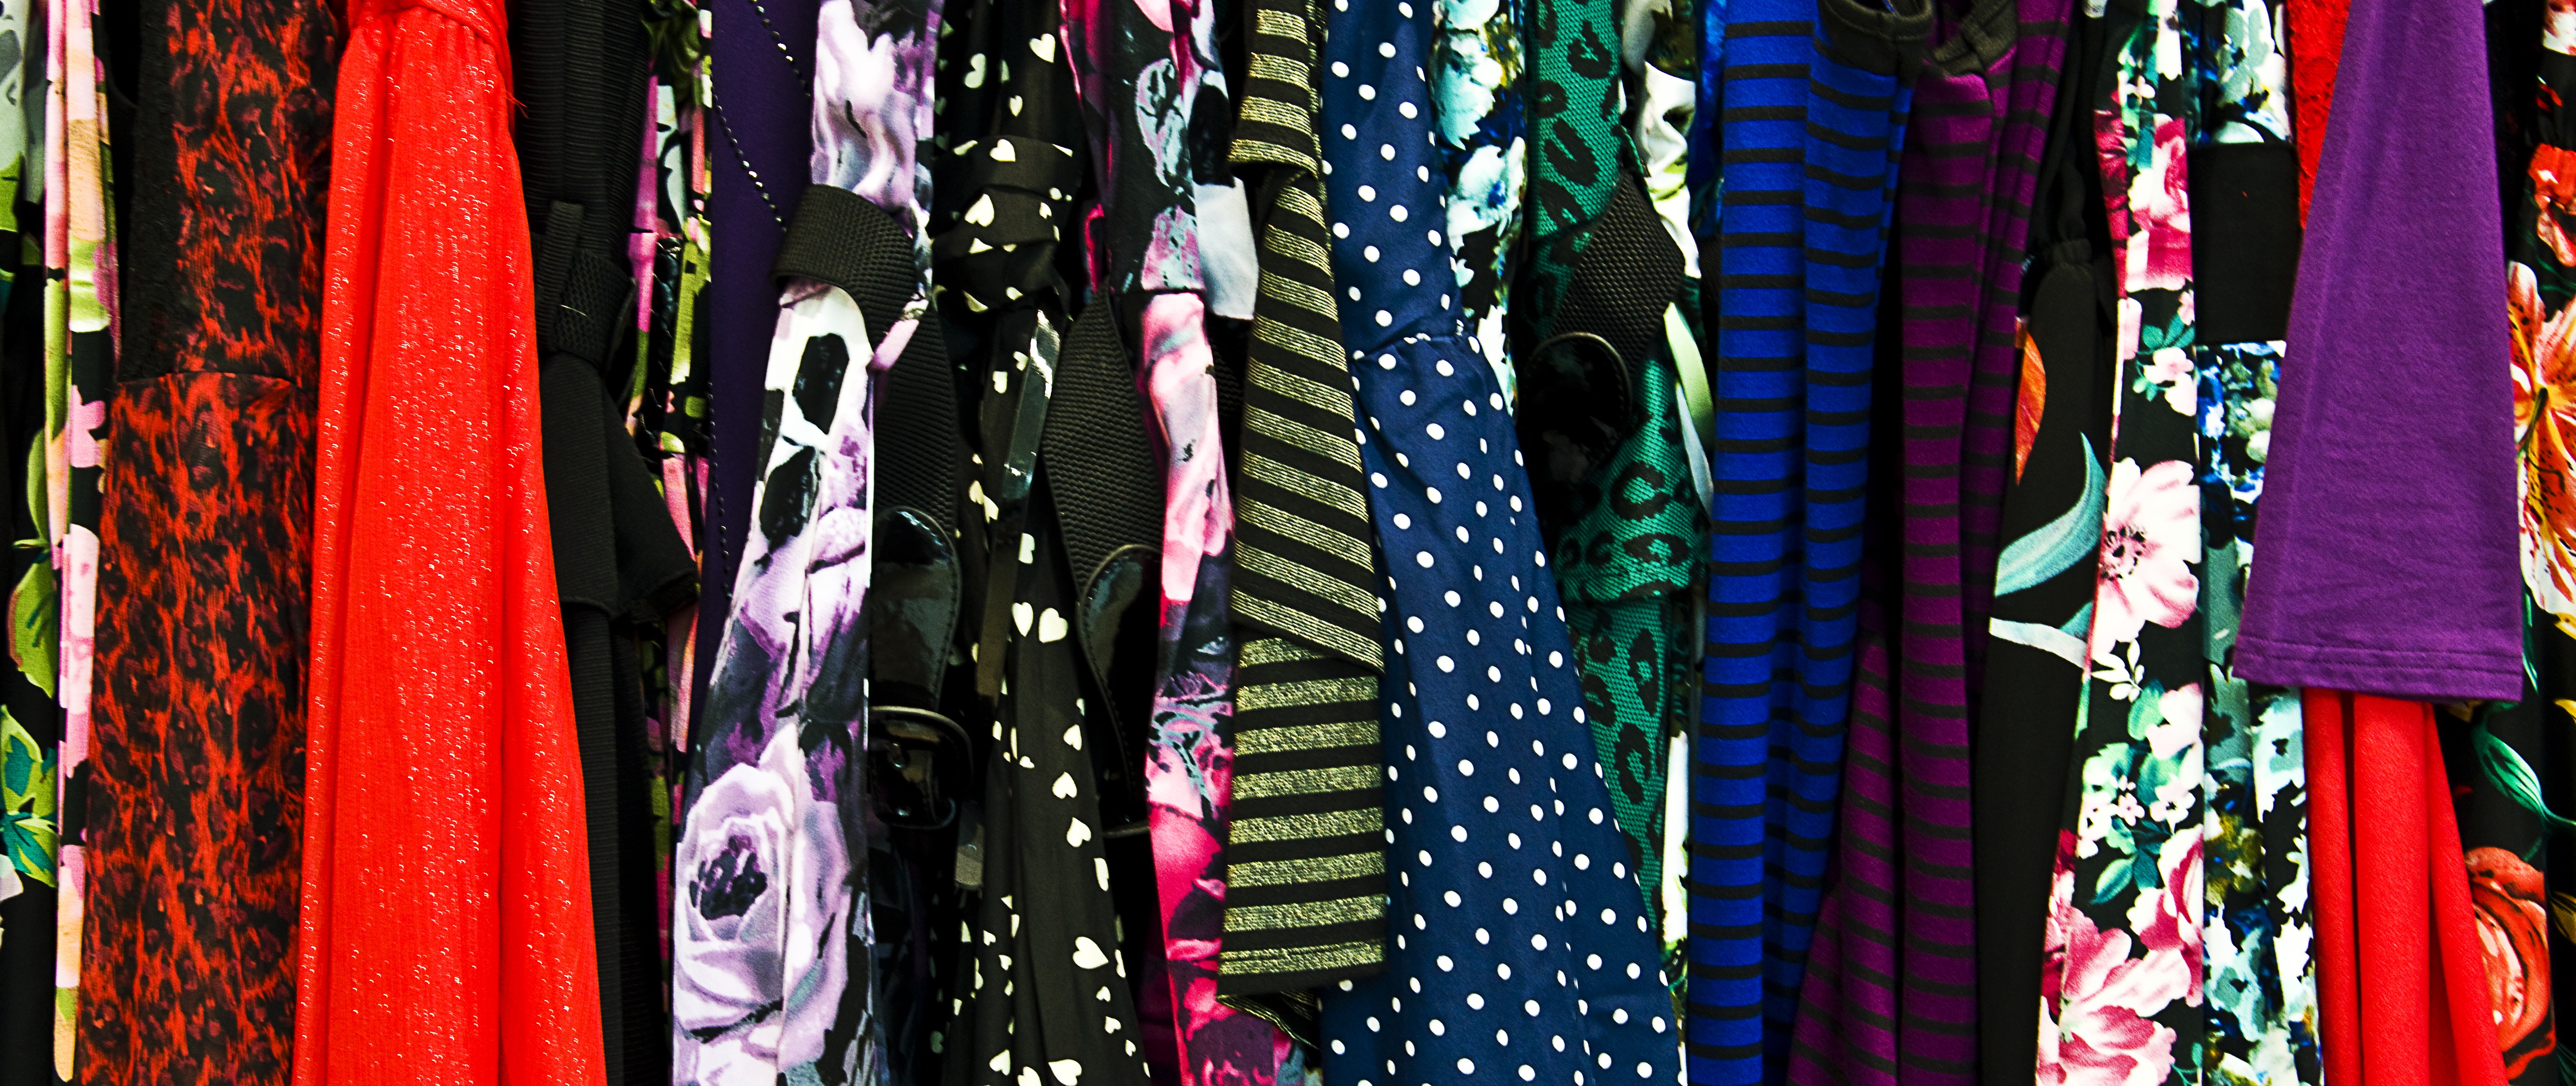
pattern, red, colourful, color, clothing, colorful, material, interior design, textile, colour, colors, bright, colours